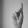
ASL letter: K